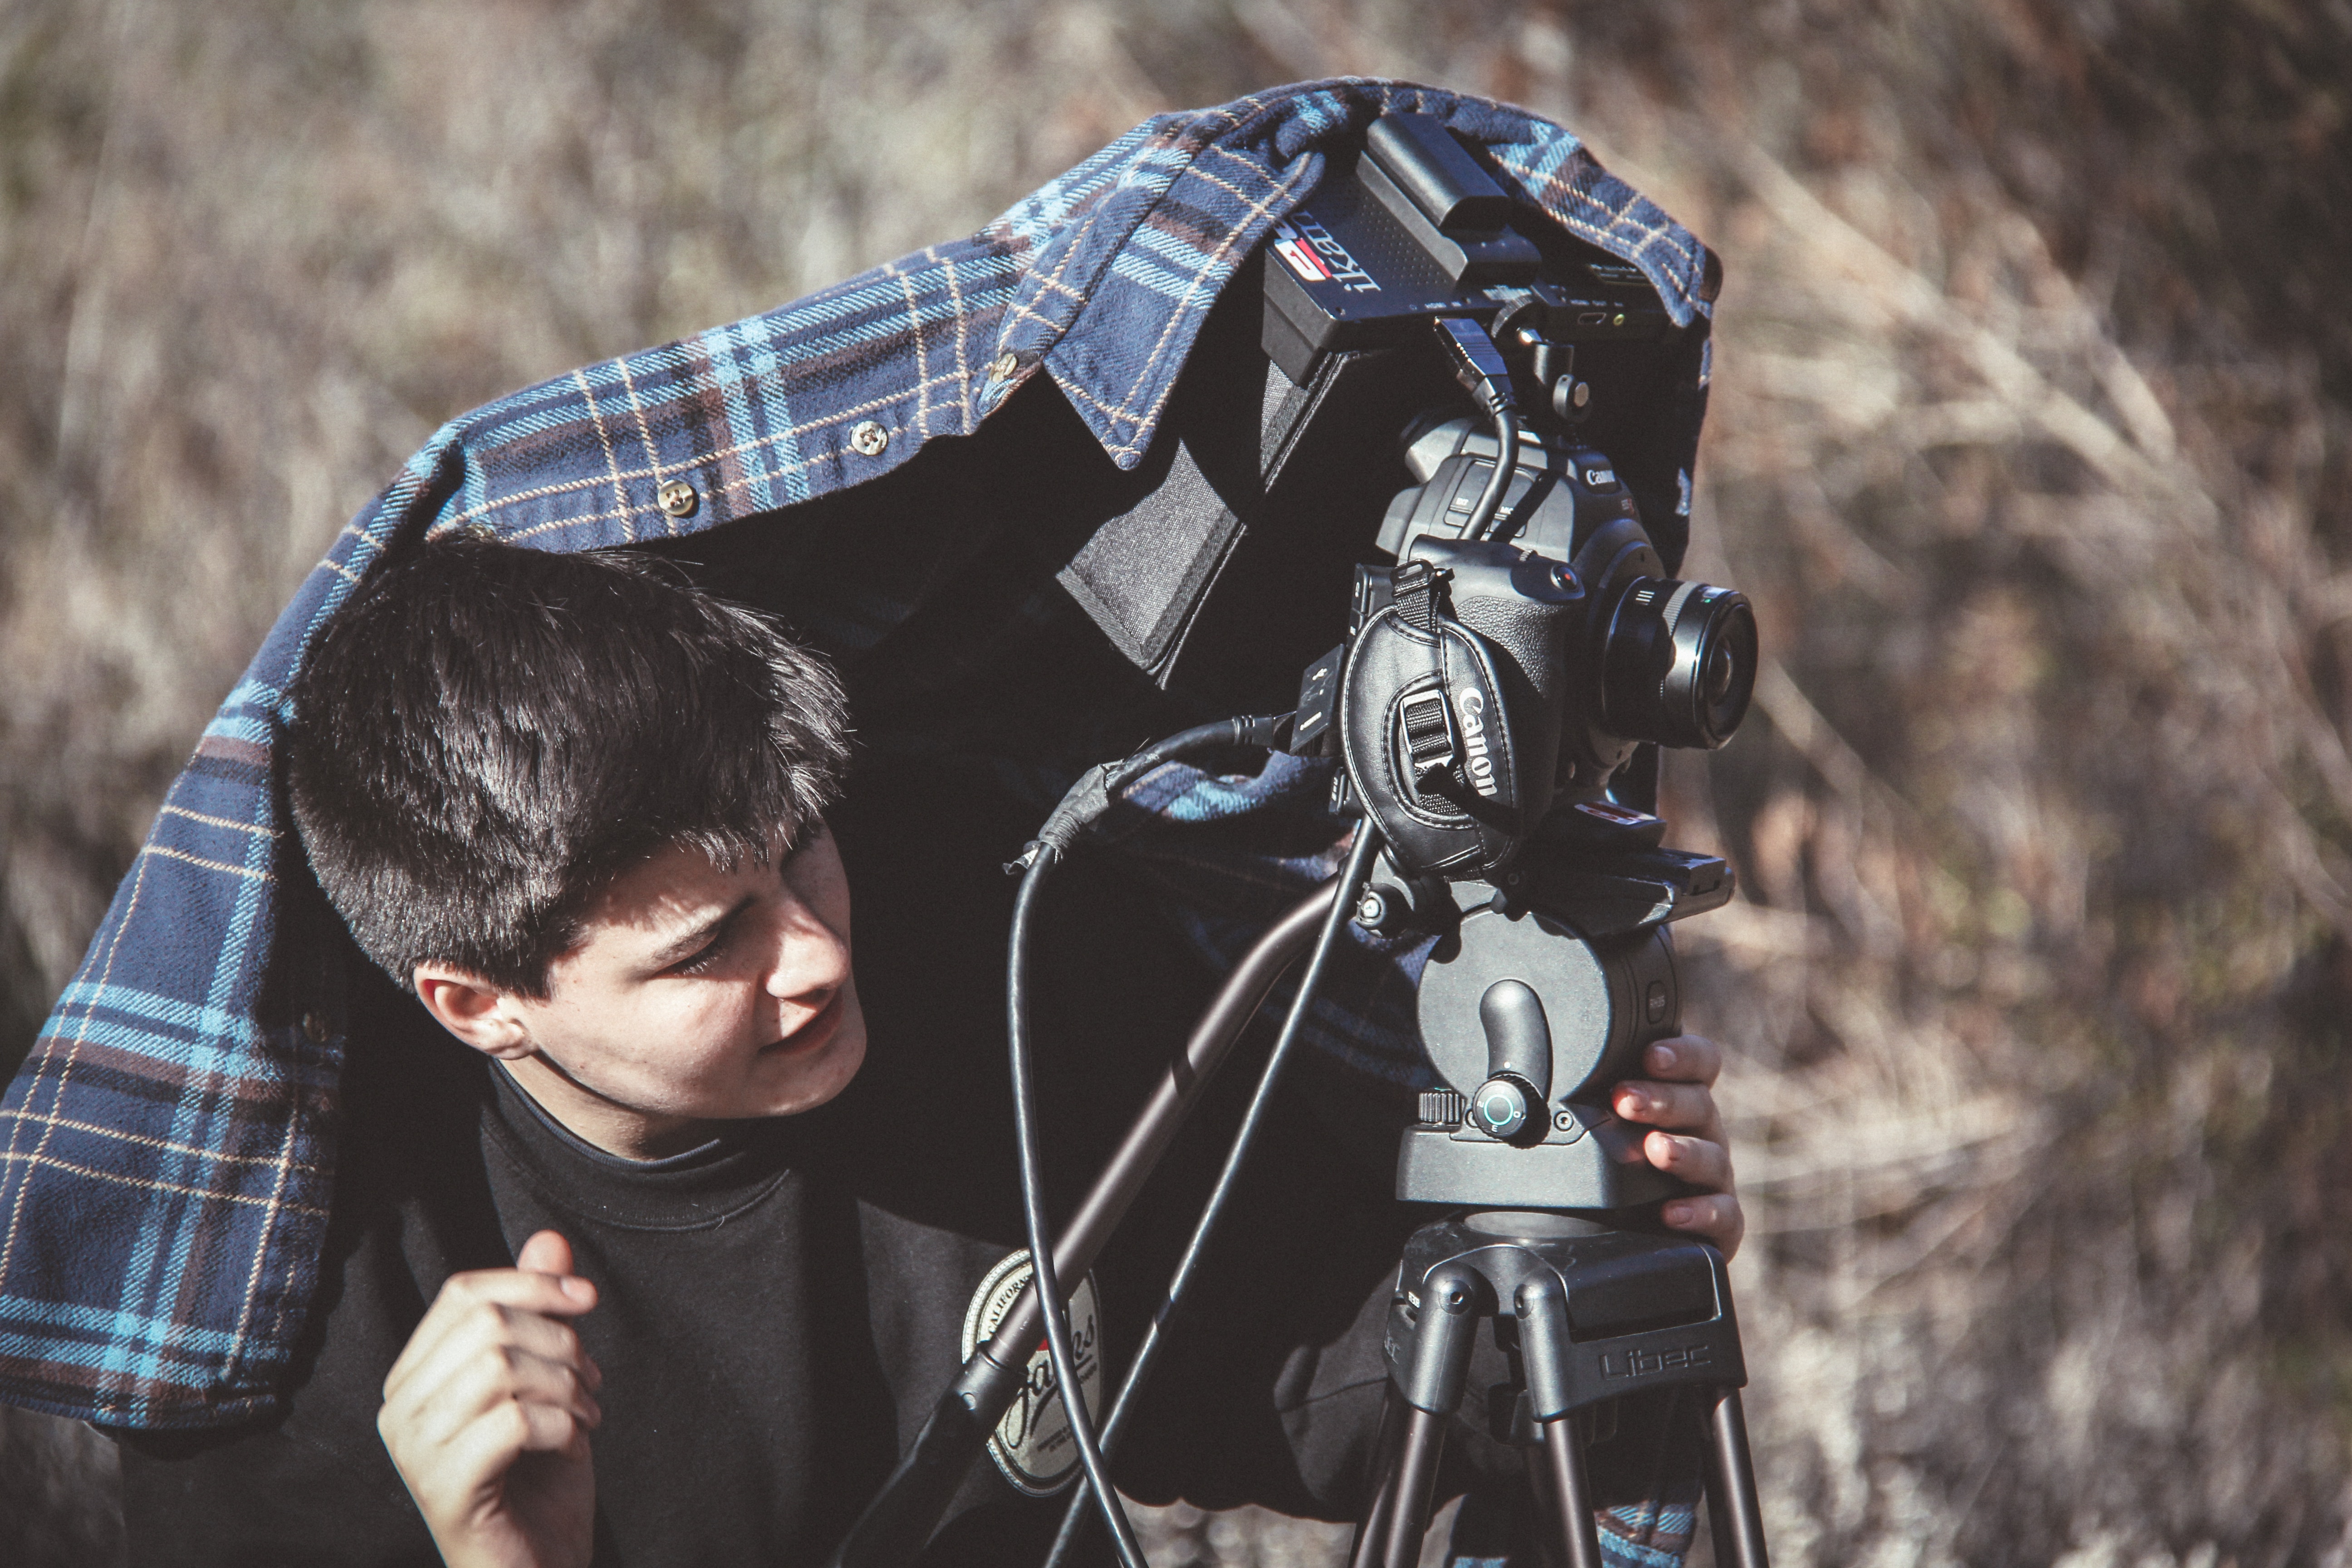
photography, design, pattern, camera operator